Wanhe Temple

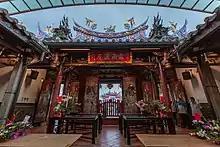
Interior of Wanhe Temple

Wanhe temple's layout has changed drastically since its establishment in the Qing Dynasty. Renovations occurred in 1821, 1861, 1913, 1953, 1961, and 1977, and none of the original building exists; the oldest surviving structures date back to the Japanese era. The temple faces east and has three central halls; on the north and south, there are two flanking halls built in 1991 that are not protected as a city monument. In the main hall, there are several statues of Mazu crafted in different time periods: Laodama (老大媽) from the temple's founding, Lao'erma (老二媽) from the Jiaqing era, Sheng'erma (聖二媽) and Shengsanma (聖三媽) from the Guangxu era, and Shenglao'erma (聖老二媽) from the post-war era. The rear hall is dedicated to Guanyin in the middle, who is flanked by Guan Yu on the left and Shennong on the right.